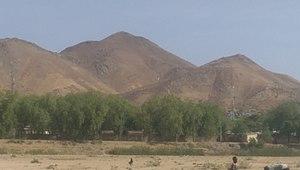
Montagnes dans le Nord Cameroun
La Région du Nord est l'une des dix régions du Cameroun, située dans le nord du pays. Son chef-lieu est Garoua.